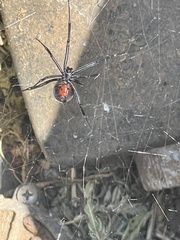
Species: Lactrodectus_hesperus